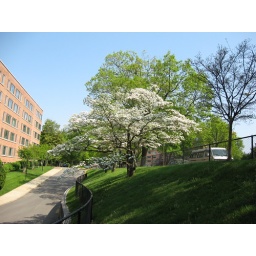
this beautiful tree bloomed outside the building in May.